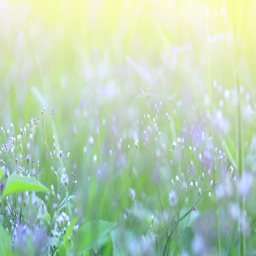
a grass flower in the season